Thomas Emlyn

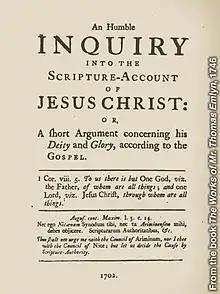

Emlyn was born at Stamford, Lincolnshire. He later served as chaplain to the Letitia, the Presbyterian countess of Donegal, who was the daughter of Sir William Hicks, 1st Baronet. Letitia married Arthur Chichester, 1st Earl of Donegall, in 1651 and outlived him.